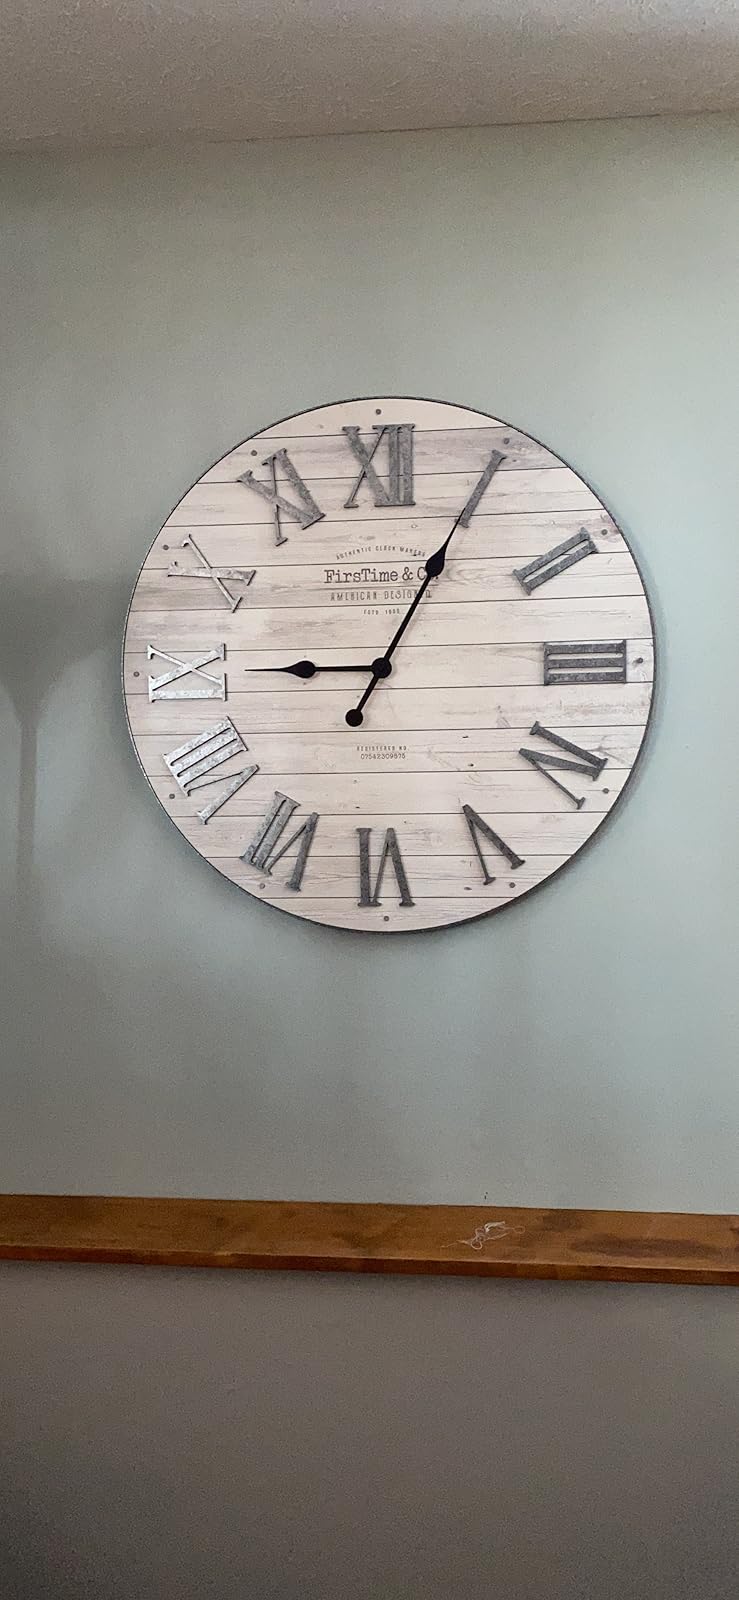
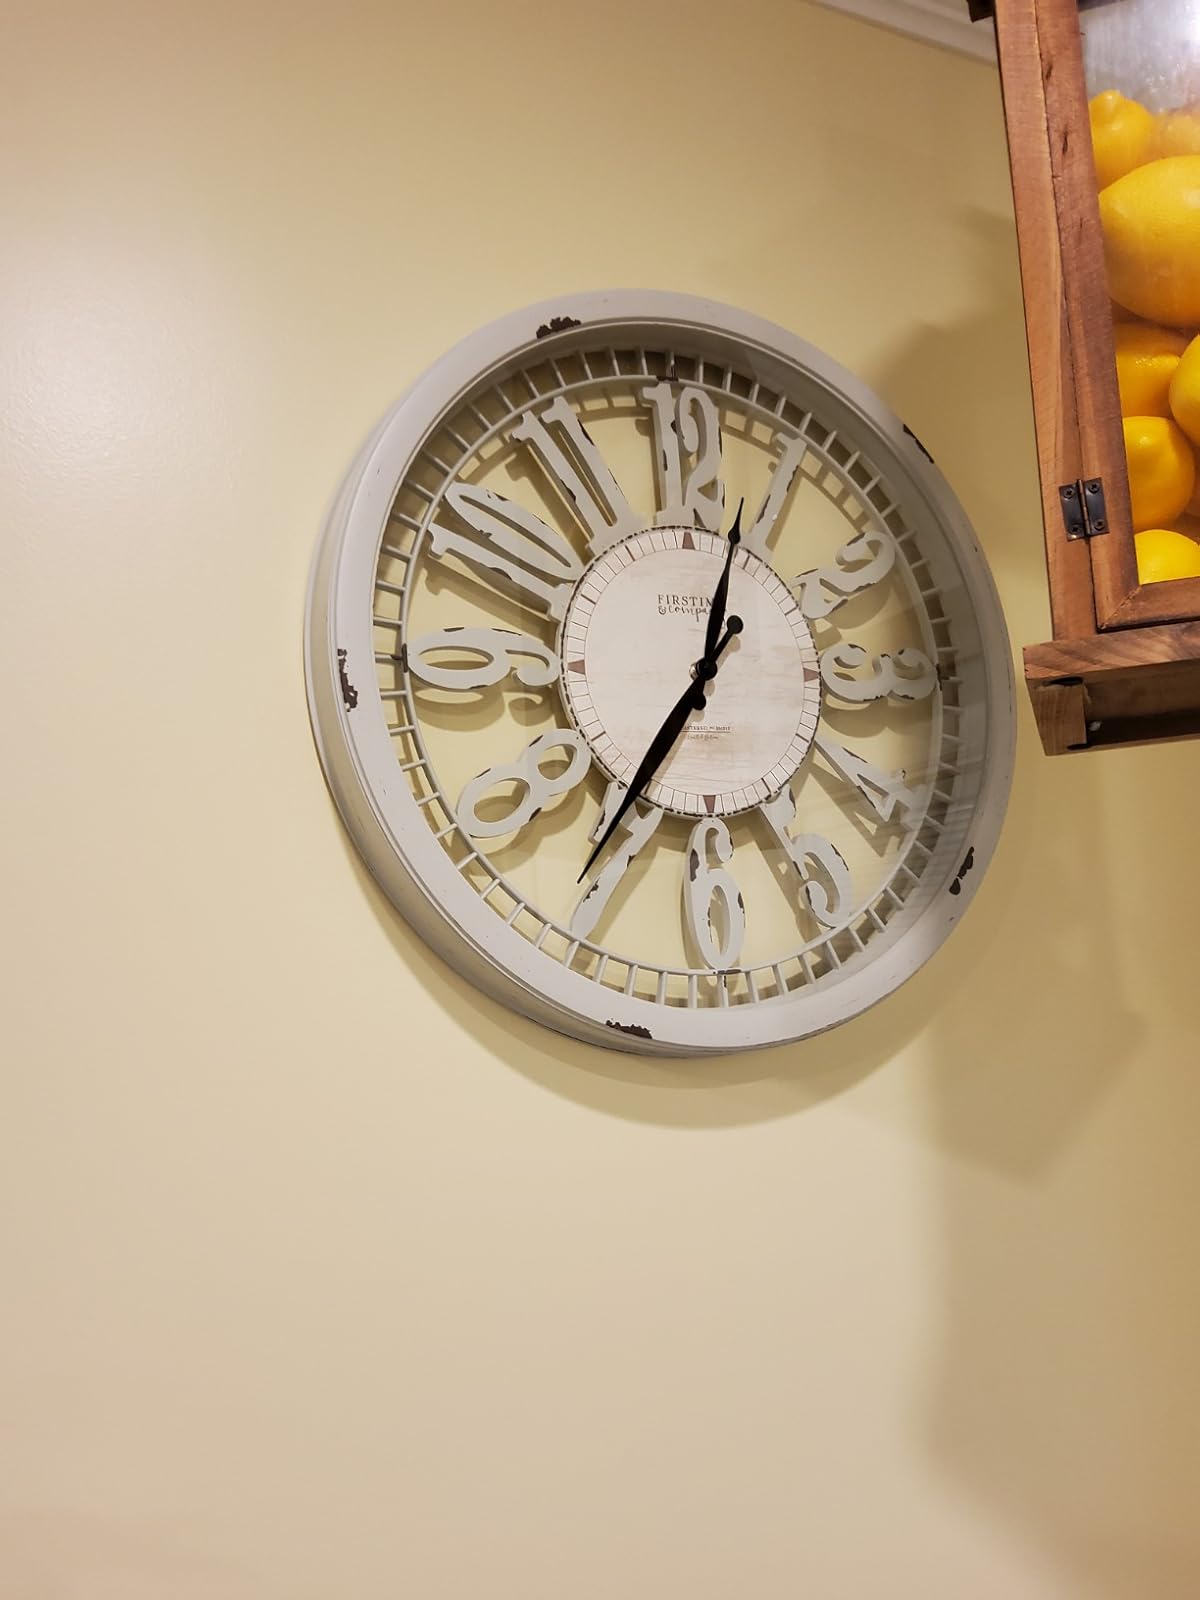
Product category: clock
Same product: no